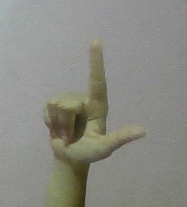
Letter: laam